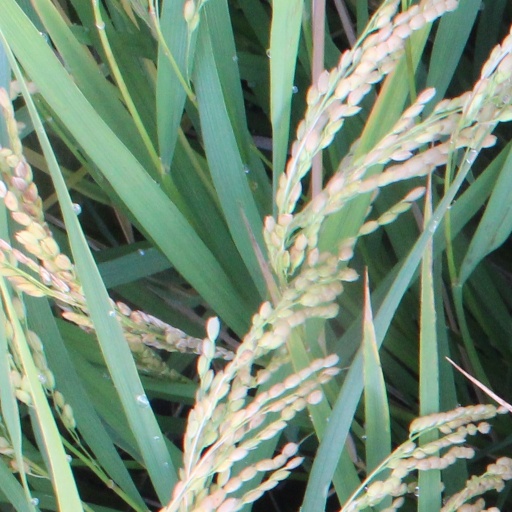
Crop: rice